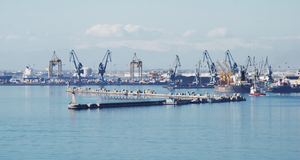
La Grèce, aussi appelée Hellas ou francisé en Hellade, en forme longue la République hellénique, est un pays d’Europe du Sud. D'une superficie de 131 957 km² pour un peu moins de onze millions d'habitants, le pays partage des frontières terrestres avec l’Albanie, la Macédoine du Nord, la Bulgarie et la Turquie et des frontières maritimes avec l'Albanie, l'Italie, la Libye, l'Égypte et la Turquie. La mer Ionienne à l'ouest et la mer Égée à l'est, parties de la mer Méditerranée, encadrent le pays dont le cinquième du territoire est constitué de plus de 9 000 îles et îlots dont près de 200 sont habités. De plus, 80 % de son territoire est constitué de montagnes dont la plus haute est le mont Olympe, dont le sommet culmine à 2 917 mètres.
L’économie de la Grèce, forte d'un Produit intérieur brut avoisinant les 218 milliards d'USD, est la 51ᵉ économie mondiale. En termes de Parité de pouvoir d'achat, la Grèce se classe au 55ᵉ rang mondial avec près de 317 milliards USD. En 2018, la Grèce était la 17ᵉ économie européenne. Selon les chiffres du Fonds monétaire international de la même année, le PIB par habitant est de 20 317 dollars USD par valeur nominale et de 29 072 dollars USD en parité de pouvoir d'achat.